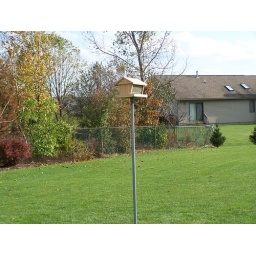
New bird house by Bob